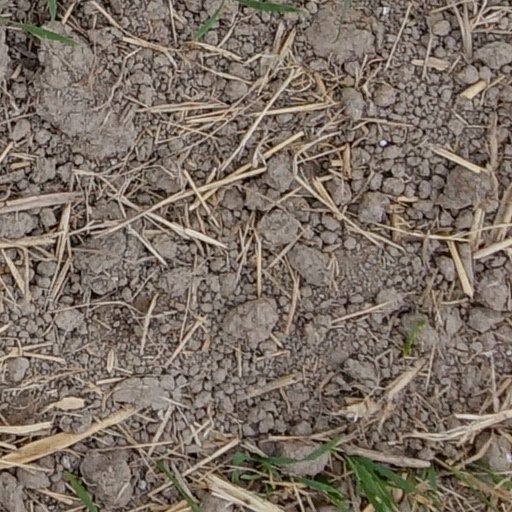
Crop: wheat